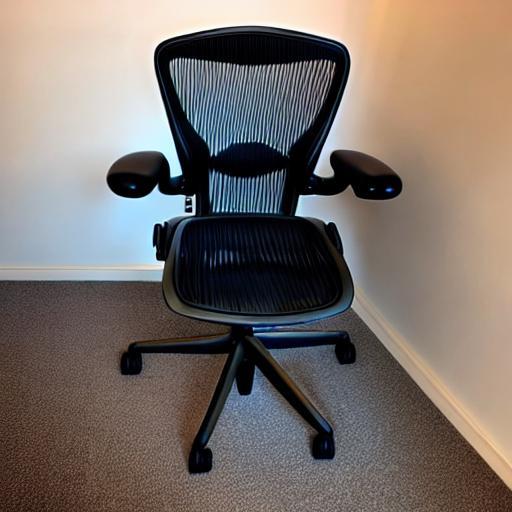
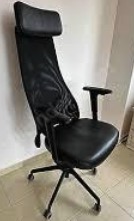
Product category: items_chair
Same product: no